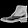
Label: Ankle boot